Describe the emotion expressed in this image:  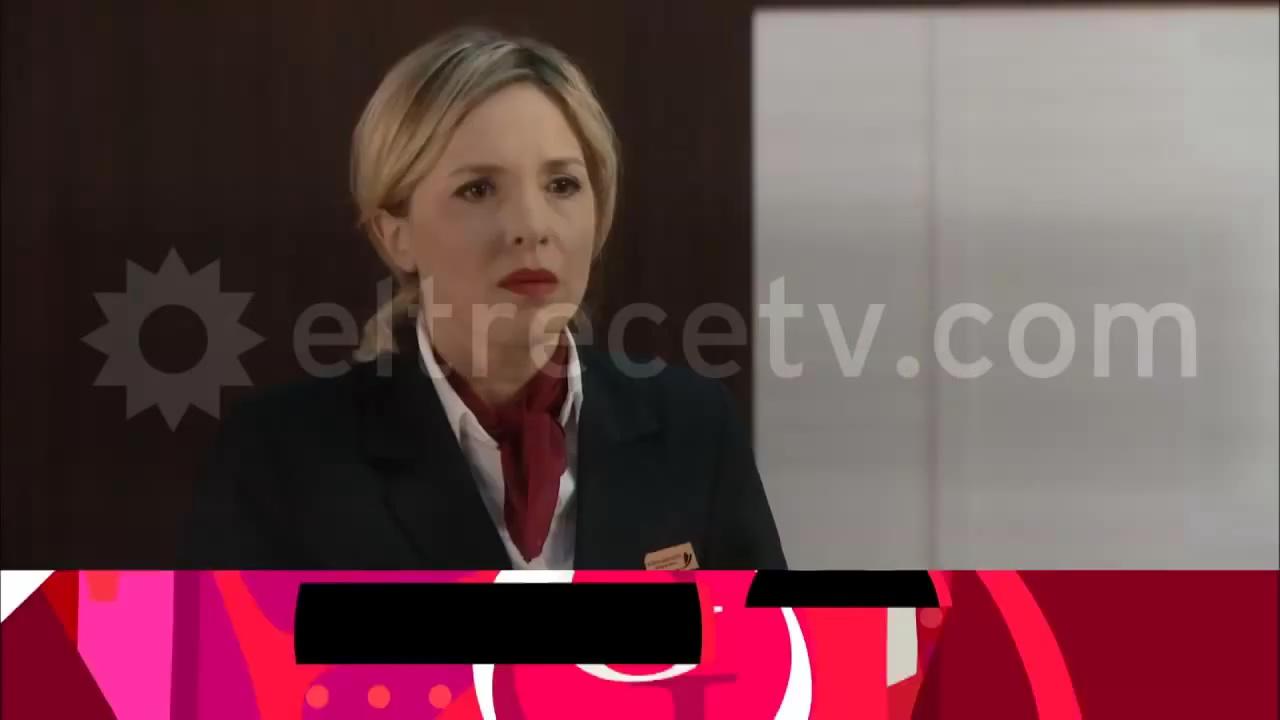
This person displays Pain, valence and arousal with low intensity.